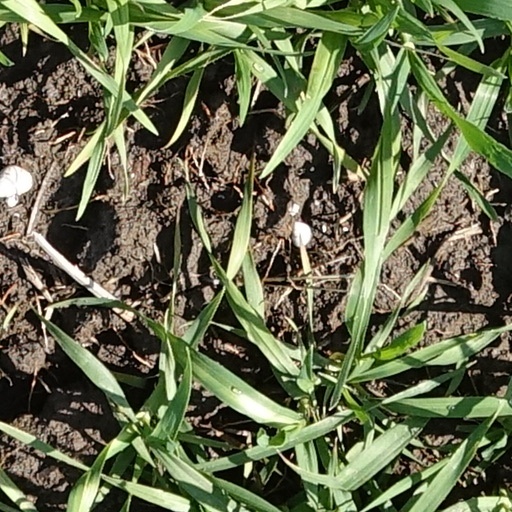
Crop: wheat